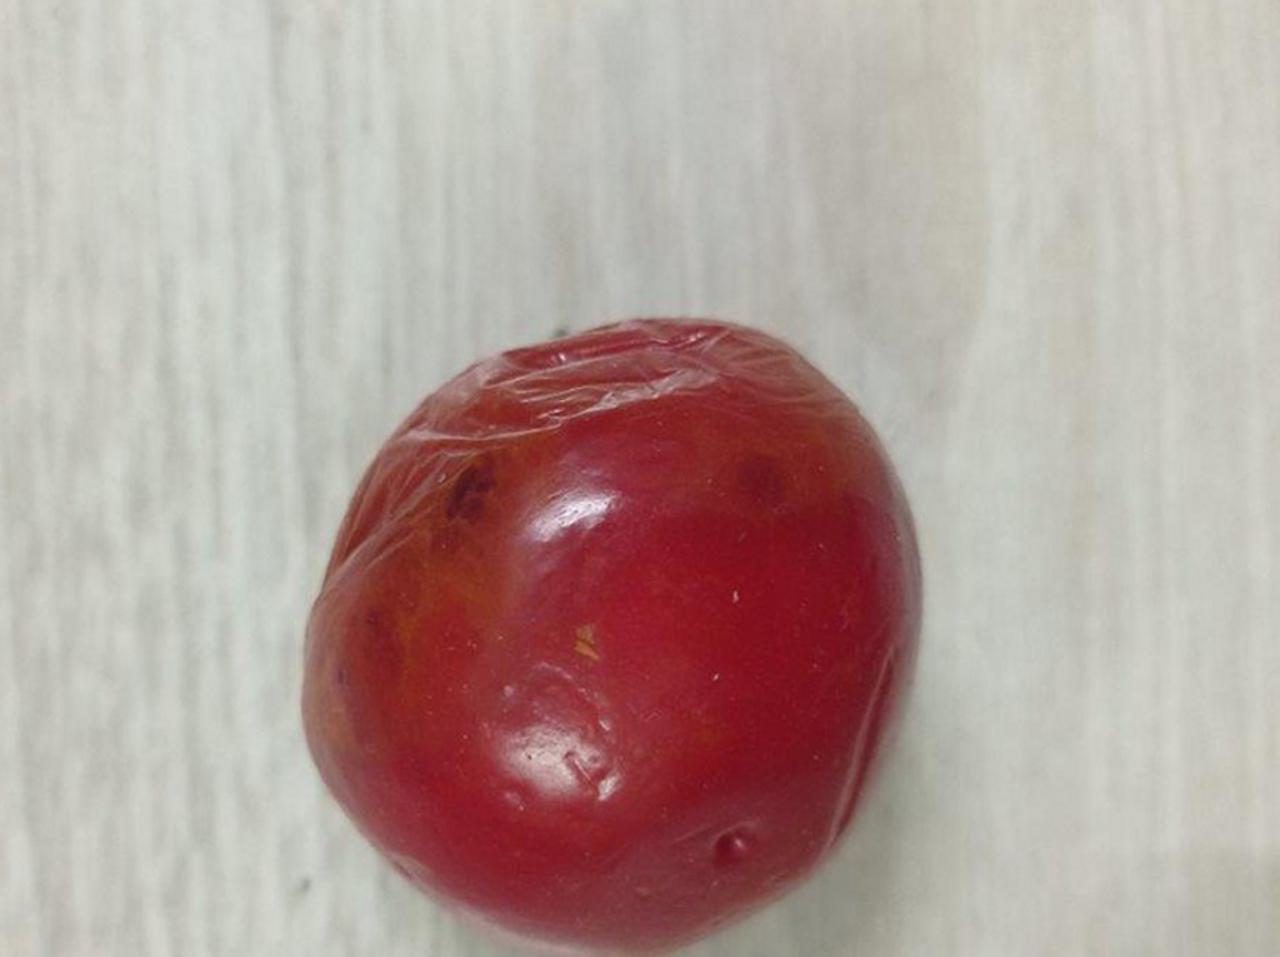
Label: Rotten